Lexus

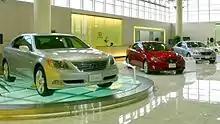
Car showroom displaying three sedans, the nearest on a glass turntable, in front of a reception counter and windows.

Production models in development have included convertibles, crossovers, and dedicated hybrids. Under the F marque, Lexus plans to produce high-performance vehicles with its first expressions being the IS F and the LFA. Lexus officials have also discussed standard production model usage of varying platforms. The LS uses a dedicated platform, while the entry-level Lexus ES had been criticized for being too similar to the Toyota Camry, with which it shared platforms until its sixth generation, in both styling and powertrain design. The Nürburgring test track in Germany has also seen Lexus prototype testing.